Abancourt, Nord

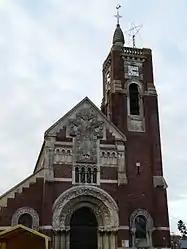
The church in Abancourt

Abancourt is a commune in the Nord department in northern France.